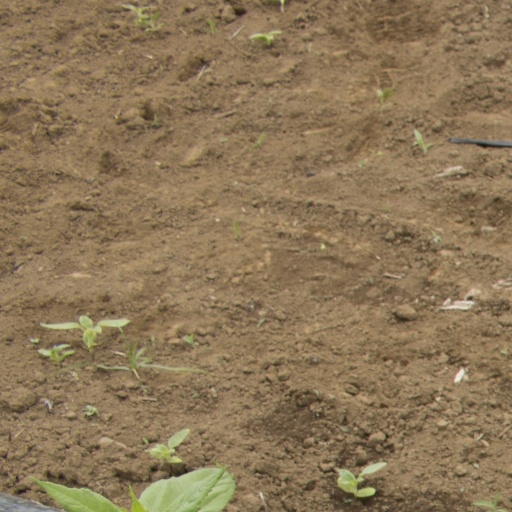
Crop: Jerusalem artichoke